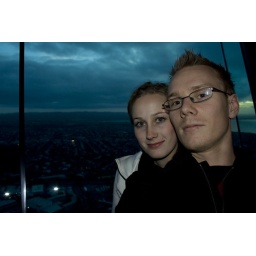
Me and Jonas up in the sky tower